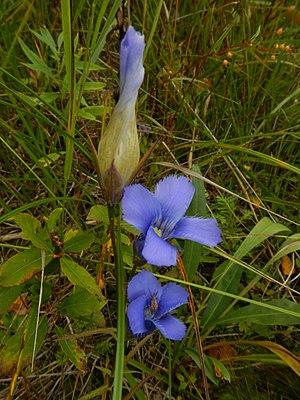
Le parc régional de la Pointe-de-la-Martinière est un parc régional du Québec situé dans le secteur Saint-Joseph-de-la-Pointe-De Lévy de la ville de Lévis et administré par celle-ci. Le parc a été officialisé en 2006, suite à un dernier achat territorial. Deux autres achats territoriaux avaient été effectués en 1991 et en 2004. La construction d'aménagements a débuté en 2016 et a permis l'installation d'un pavillon de services, en 2019, et d'un circuit cyclable autour du parc.